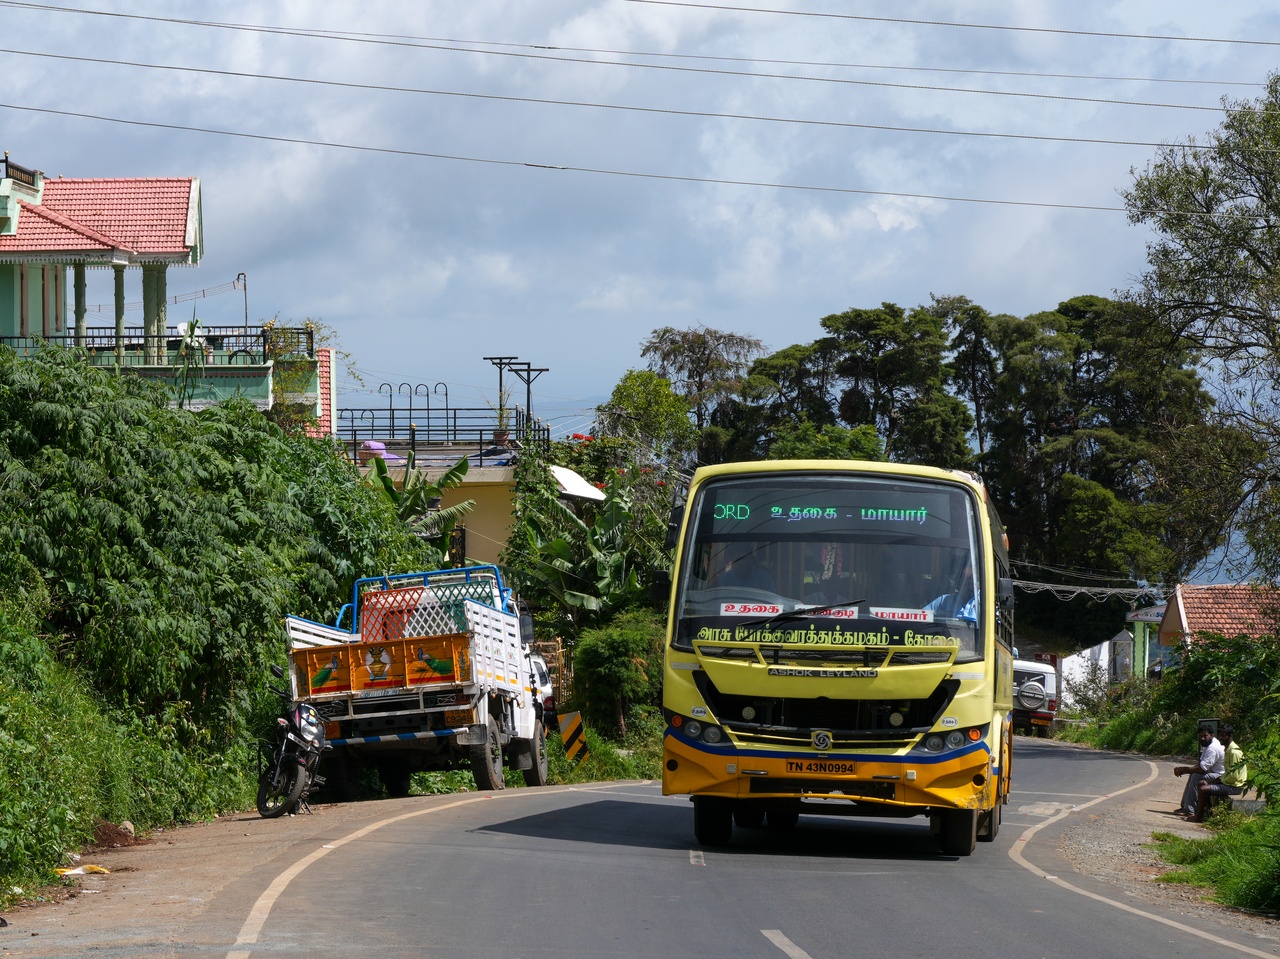
Moyar to Ooty bus passing through Kalhatty on MDR 700, The Nilgiris, Tamil Nadu, India